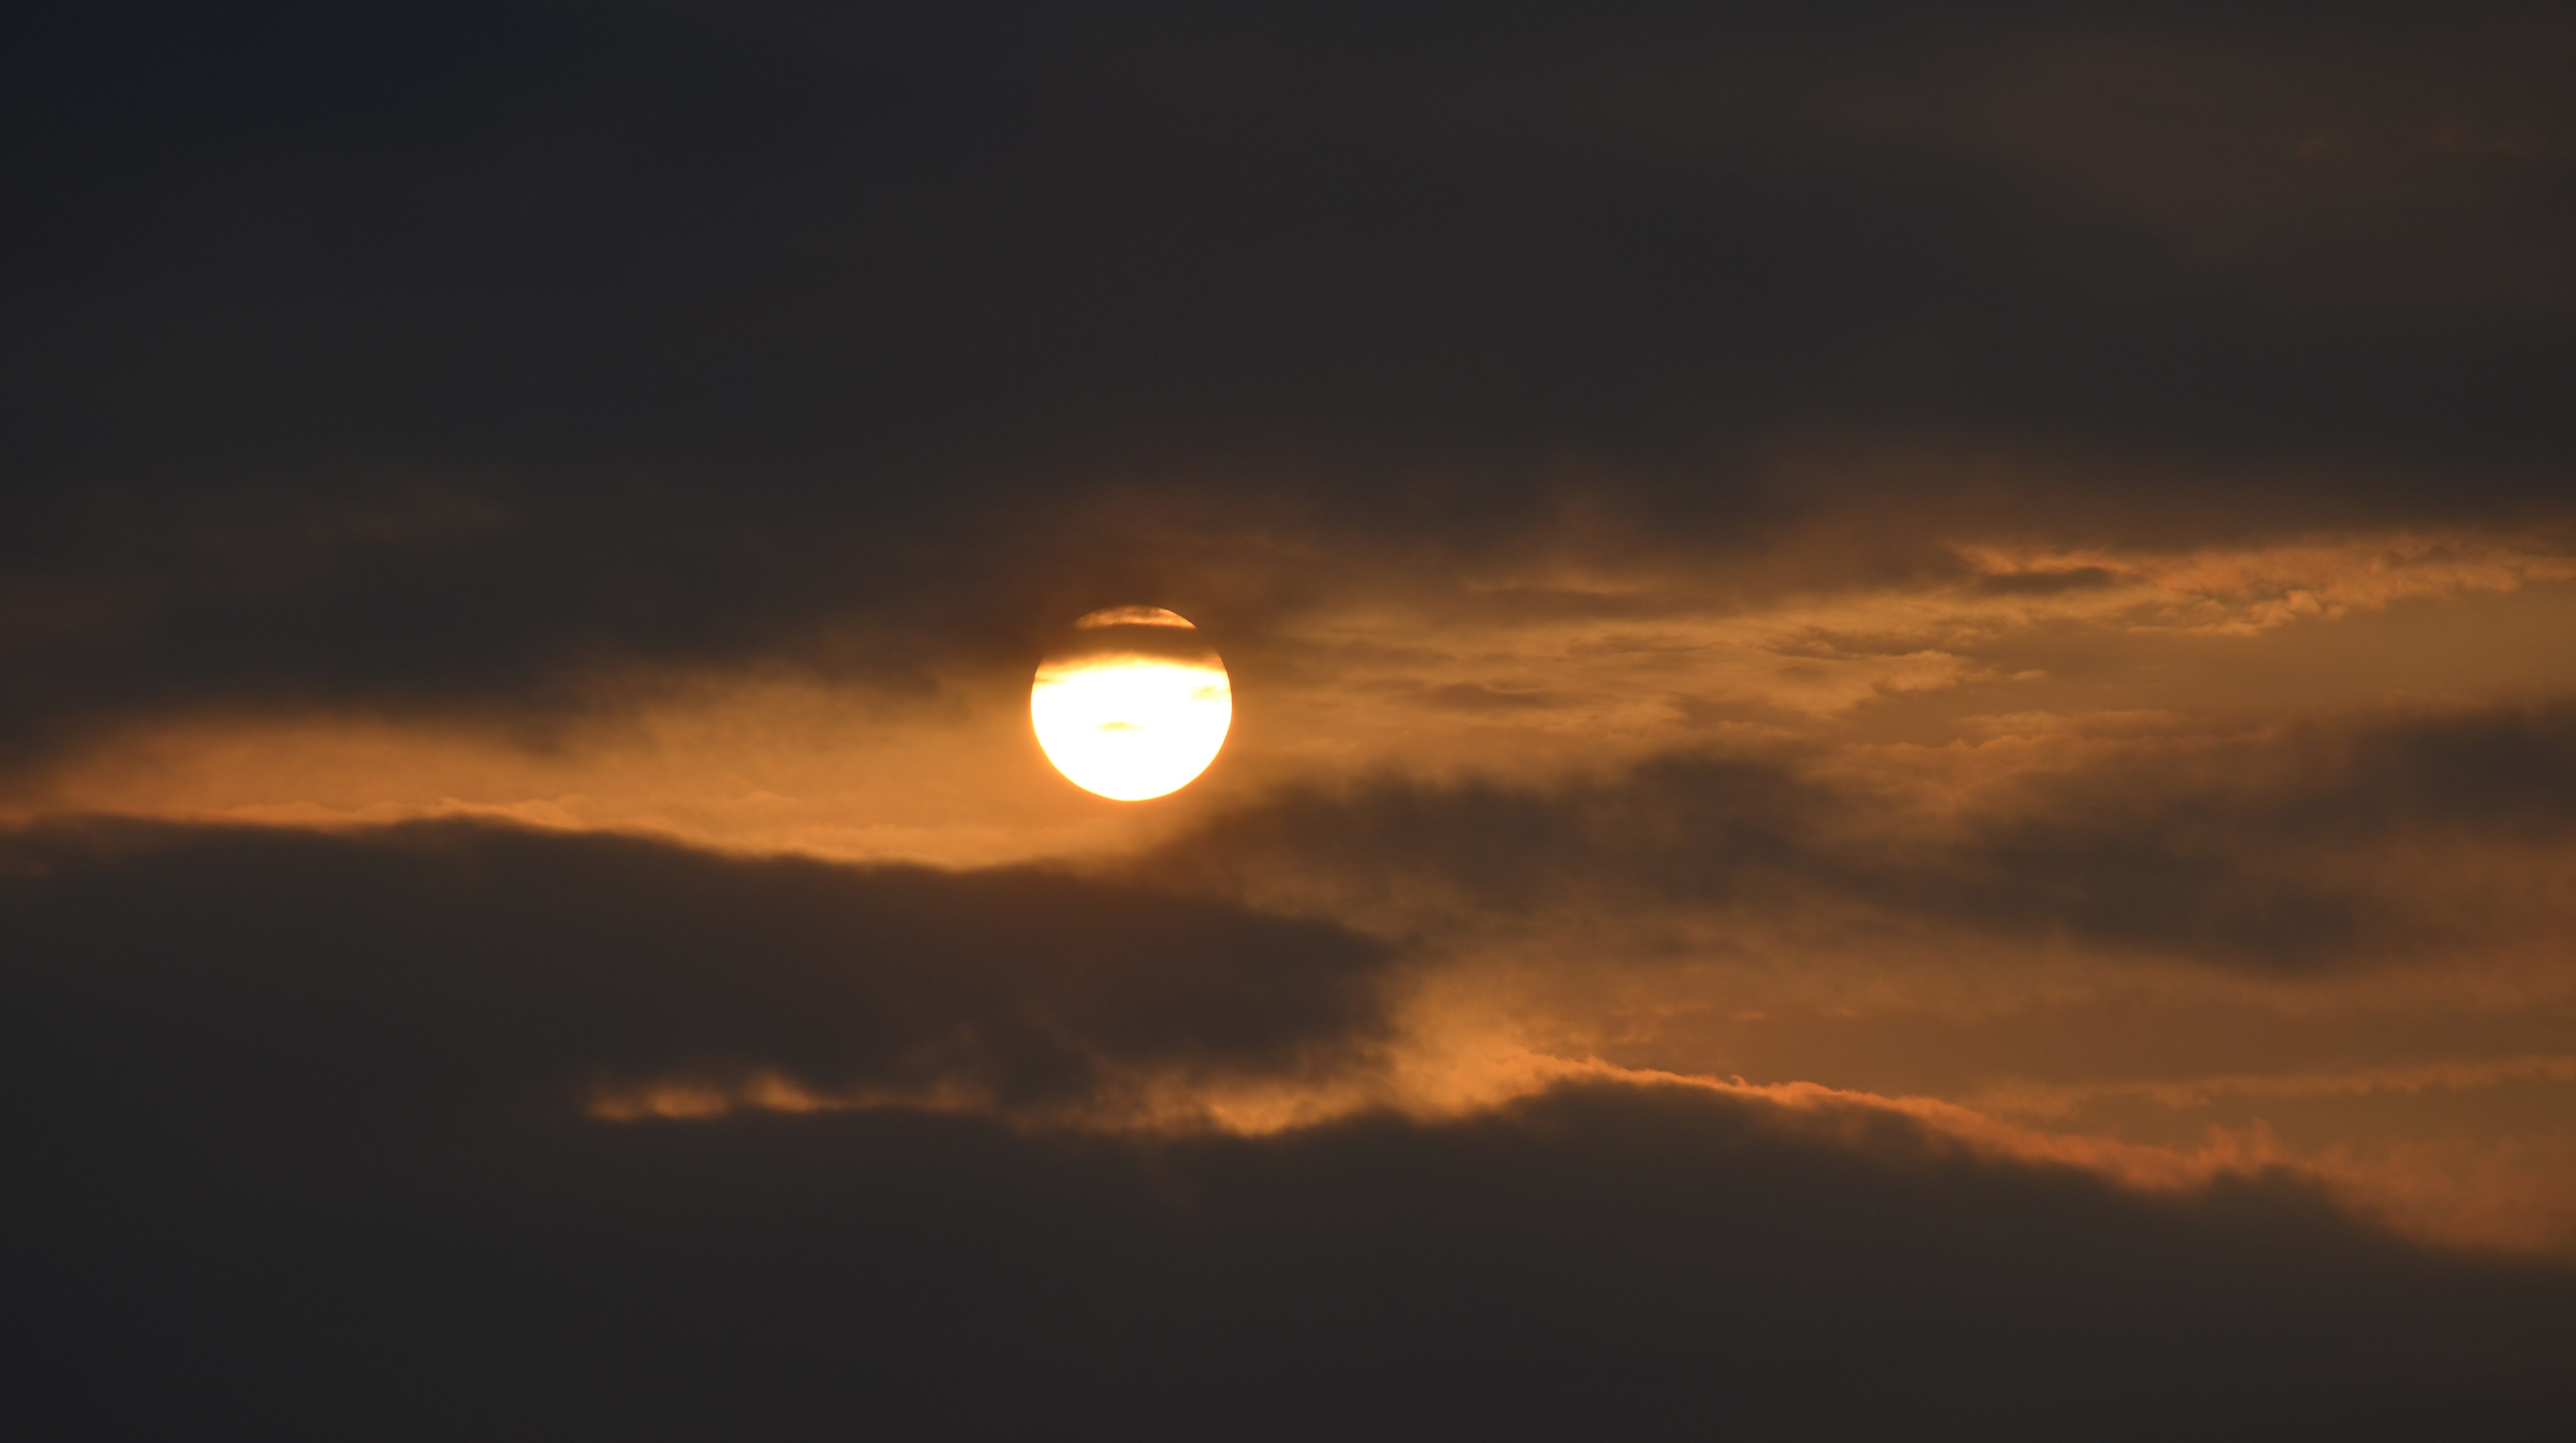
horizon, light, cloud, sky, sun, sunrise, sunset, sunlight, morning, dawn, atmosphere, dusk, evening, moon, clouds, offer, afterglow, astronomical object, red sky at morning